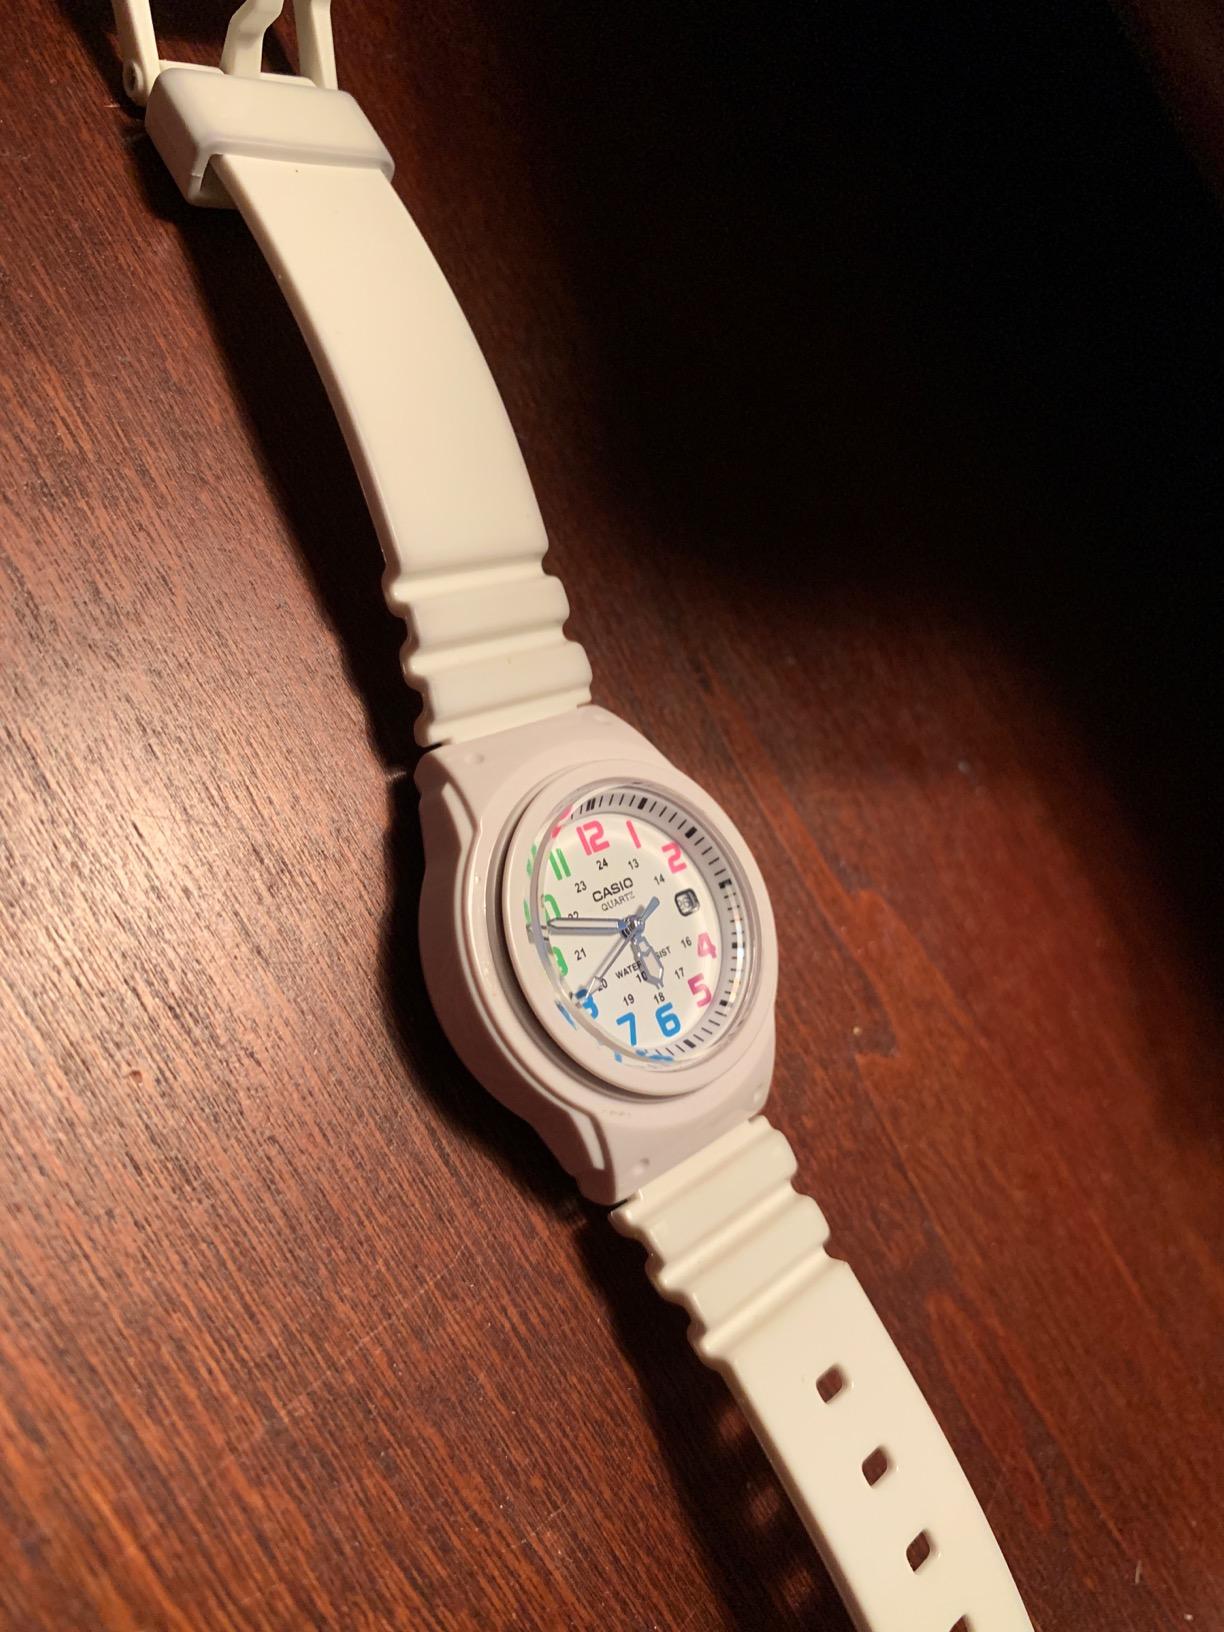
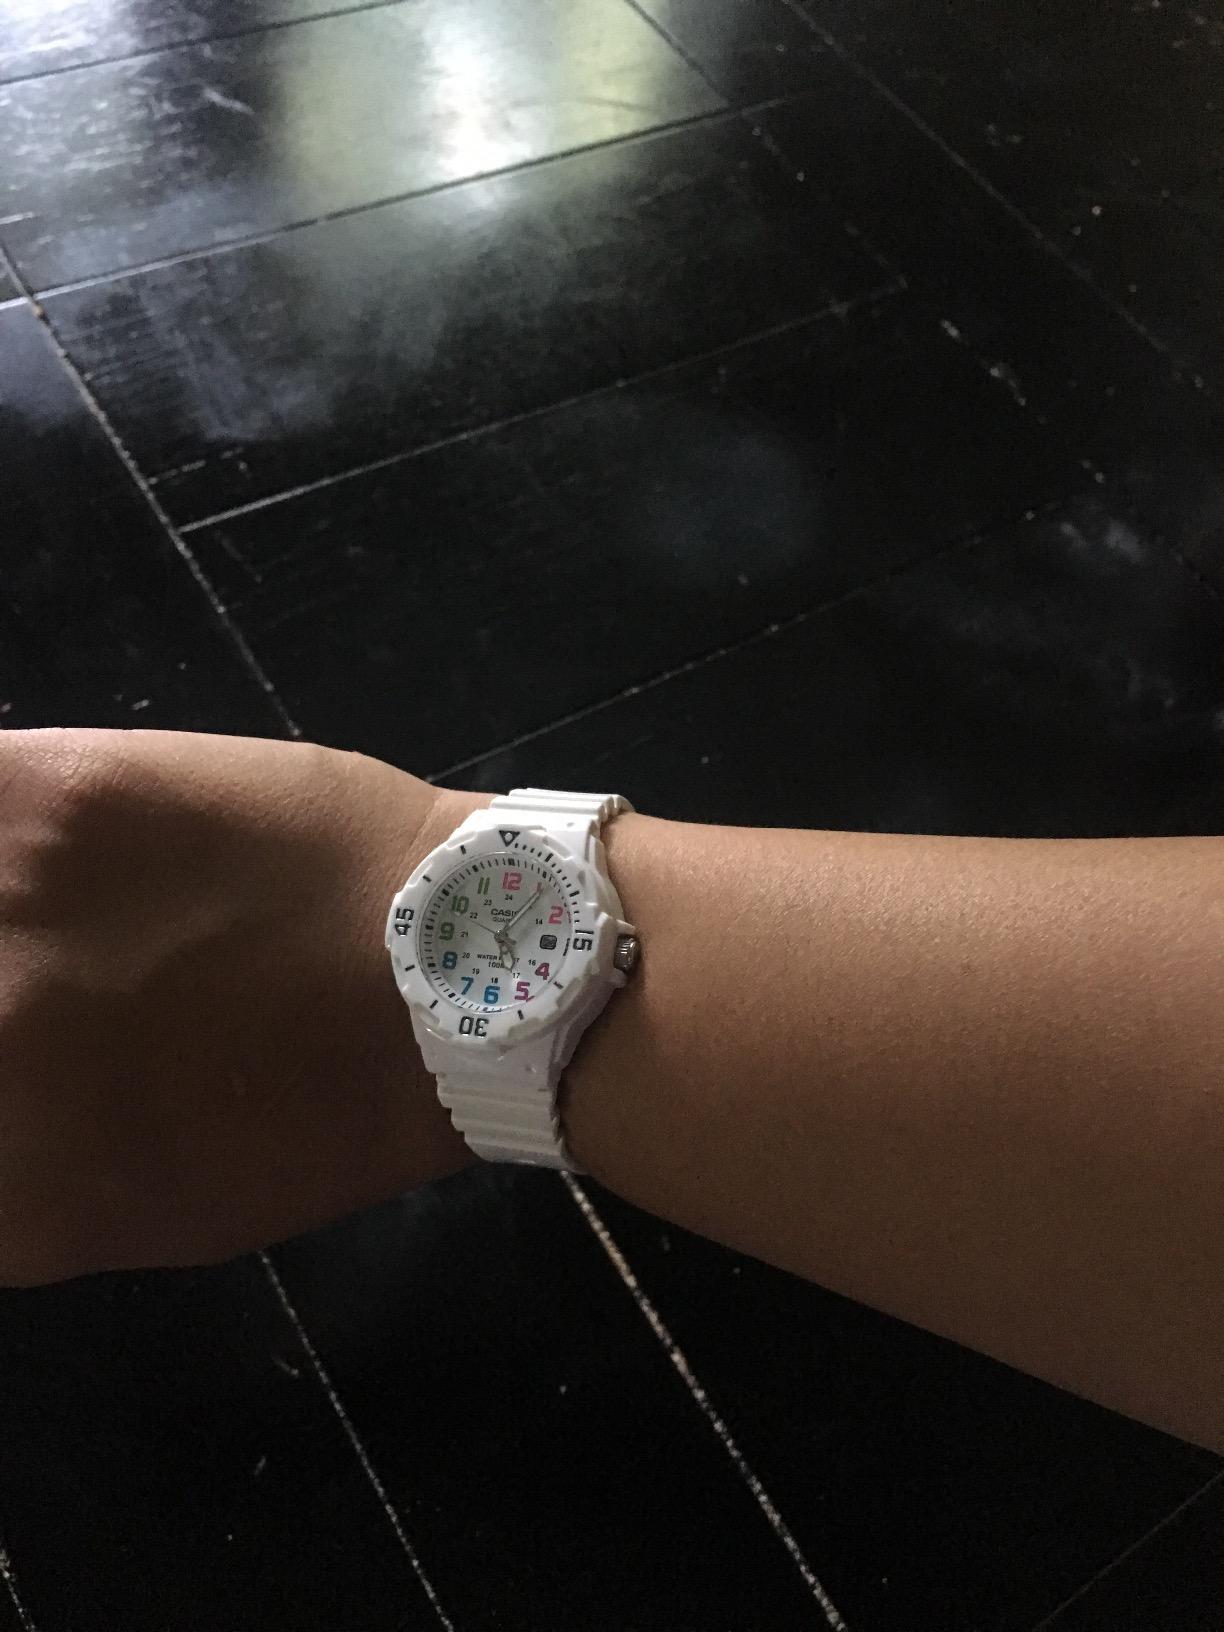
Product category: accessories_watch
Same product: yes